Zarzeczewo Marina in Włocławek

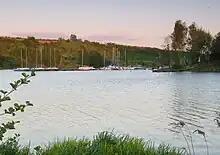
Zarzeczewo Marina

The Zarzeczewo Marina - a sailing port in Włocławek on the right bank of the Vistula River (Włocławek Reservoir; km 672.50), located in the Zawiśle district, in the Zarzeczewo neighbourhood, near the village of Zarzeczewo. The Chełmiczka River and the Święty Strumień stream escape into a small bay where the marina is located. Before the construction of the dam in Włocławek, a kilometre long clump of bushes stretched on the Vistula River at the height of Zarzeczewo. The bay in its present shape was created by the construction of the dam in Włocławek and the creation of the largest artificial lake in Poland.